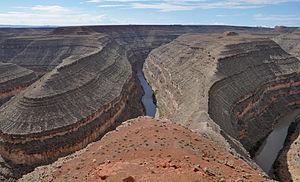
Le parc d'État de Goosenecks est un parc naturel américain situé dans l'Utah, parcouru par la rivière San Juan.